CJME

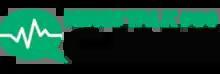
Former logo used for News Talk 980 CJME.

On September 29, 2009, CJME applied to add new FM rebroadcasters to extend its coverage into south Saskatchewan. The new transmitters would be located at Gravelbourg (107.1), Swift Current (101.7) and Warmley (107.3), all with the ERP of 100,000 watts. This application received CRTC approval on February 26, 2010.